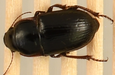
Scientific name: Euryderus grossus
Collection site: Central Plains Experimental Range NEON (CPER), plot CPER_003